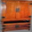
Label: wardrobe